A Brokedown Melody

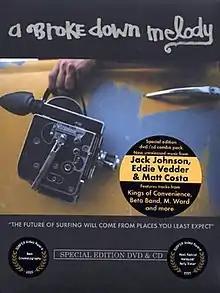

A Brokedown Melody is a 2004 documentary surf film from Woodshed Films directed by singer/songwriter Jack Johnson and his film school friend Chris Malloy. Presented as a special screening to benefit the Kōkua Hawai'i Foundation at the Hawaii Theatre in Honolulu on August 11, 2004, the film had premieres during the fall of 2004 at the Malibu International Film Festival (MIFF) on September 16, 2004, at the Laguna Beach Festival of Arts during the 2nd annual Moonshine Festival on October 9, 2004, at the Arlington Theater in Santa Barbara in October, 2004, and at the Hawai'i International Film Festival (HIFF) in Honolulu in October, 2004. It is the fourth of The Moonshine Conspiracy films.